Caledonian Railway

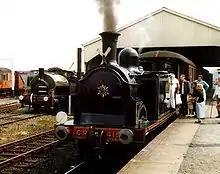
Caledonian locomotive no. 419 at the Bo'ness and Kinneil Railway (formerly part of the North British Railway).

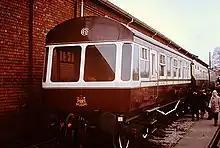
Caledonian Engineers Saloon No. 41

In the mid-1830s, railways in England evolved from local concerns to longer routes that connected cities, and then became networks. In Scotland it was clear that this was the way forward, and there was a desire to connect the Central Belt to the incipient English network. There was controversy over the route that such a line might take, but the Caledonian Railway was formed on 31 July 1845 and it opened its main line between Glasgow, Edinburgh and Carlisle in 1848, making an alliance with the English London and North Western Railway which connected Carlisle to the English Midlands and London. In the obituary of the engineer Richard Price-Williams written in 1916 the contractor of the Caledonian Railway is stated to be Thomas Brassey and the civil engineer George Heald.